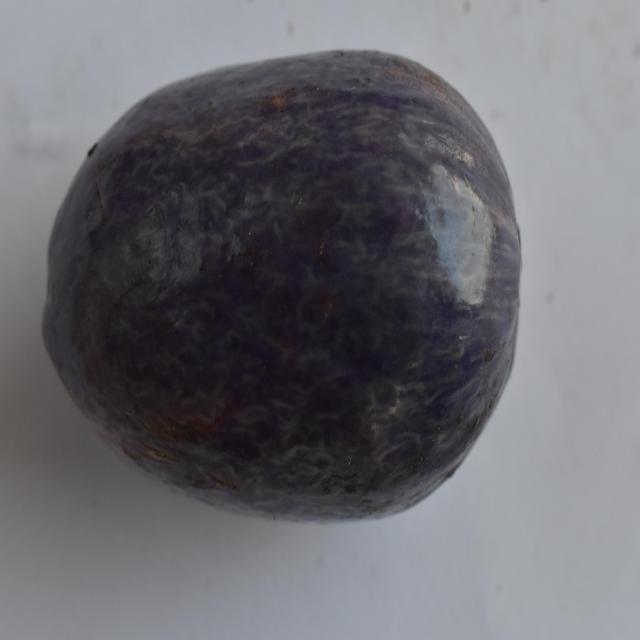
Plum grade: unaffected